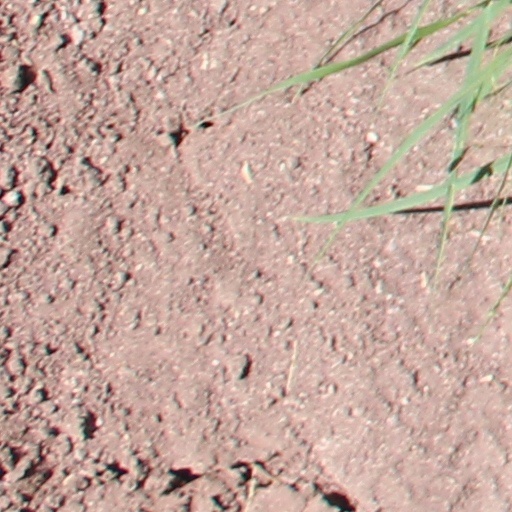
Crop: wheat